Origins of the Cold War

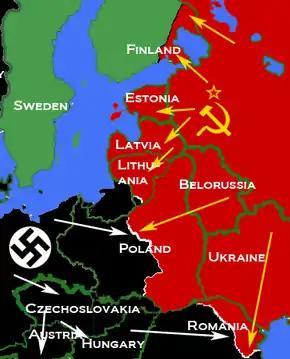
Soviet and German military and political advances in Central and eastern Europe 1939–1940

Moscow was angry with Western appeasement of Adolf Hitler after the signing of the Munich Agreement in 1938 which gave Nazi Germany partial control of Czechoslovakia after conference in which the Soviet Union was not invited.